My Little Chickadee

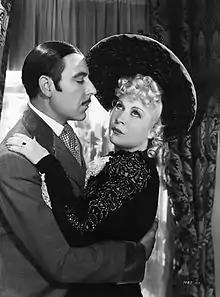
Joseph Calleia and Mae West in "My Little Chickadee"

One night, Twillie again attempts to consummate his "marriage" by entering Flower Belle's room disguised as the masked bandit. He is caught, accused of being the masked bandit, and is about to be hanged. With the noose around his neck, he makes his last request to the lynching party: "I'd like to see Paris before I die. Philadelphia will do!".